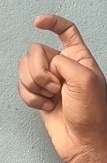
ASL sign: X